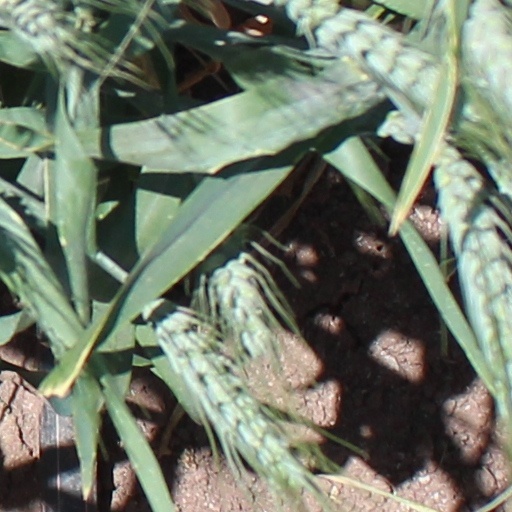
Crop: wheat